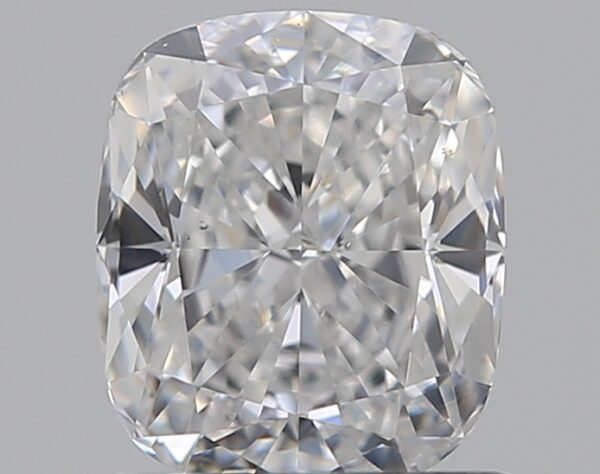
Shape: cushion
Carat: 1.01
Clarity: VS2
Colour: F
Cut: EX
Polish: EX
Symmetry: VG
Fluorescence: F
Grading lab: GIA
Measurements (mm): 6.23 x 5.32 x 3.52